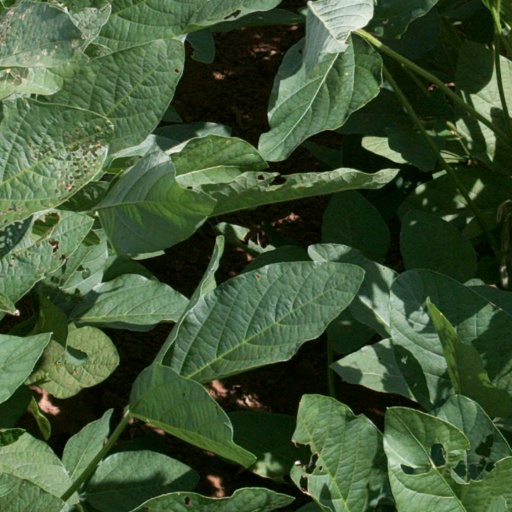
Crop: soybean